Sidiki Diabaté

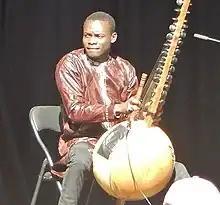
Diabaté in 2016

Sidiki Diabaté is a Malian kora player, singer, and music producer born in 1992 in Bamako. He is the son of kora player Toumani Diabaté and grandson of his namesake, Sidiki Diabaté. Diabaté belongs to the 77th generation of musicians in a long family tradition of griots, his family being primarily kora players. His father's cousin Sona Jobarteh is the first female kora player to come from a griot family. His uncle Mamadou Sidiki Diabaté is also a kora player.